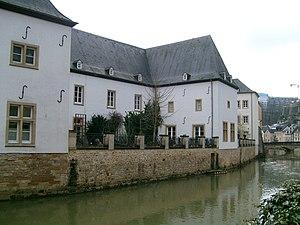
Le Musée national d'histoire naturelle du Luxembourg est le musée d'histoire naturelle de rang national du Luxembourg. Depuis sa fondation en 1854, il se trouve dans la capitale, dans le sud du Grand-Duché. Le musée se trouve plus exactement dans l'ancien Hospice Saint-Jean dans le quartier du Grund sur la rive orientale de l'Alzette, près du Centre culturel et de rencontre Abbaye de Neumünster.